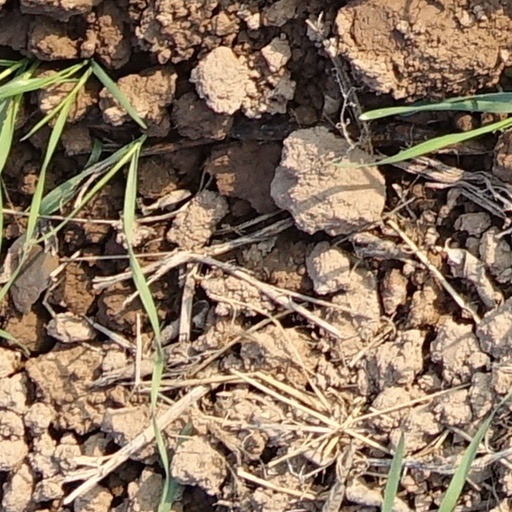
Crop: wheat